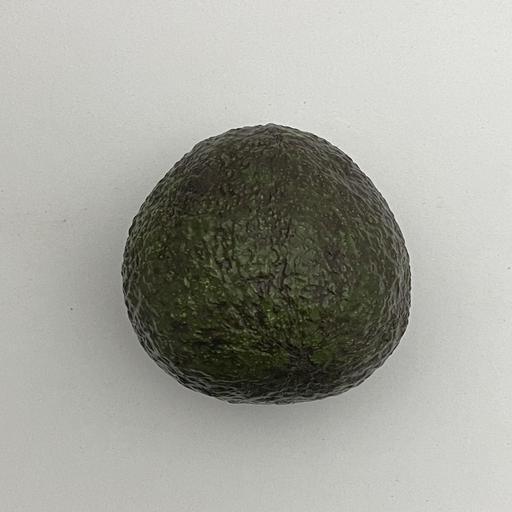
Crop type: Avocado